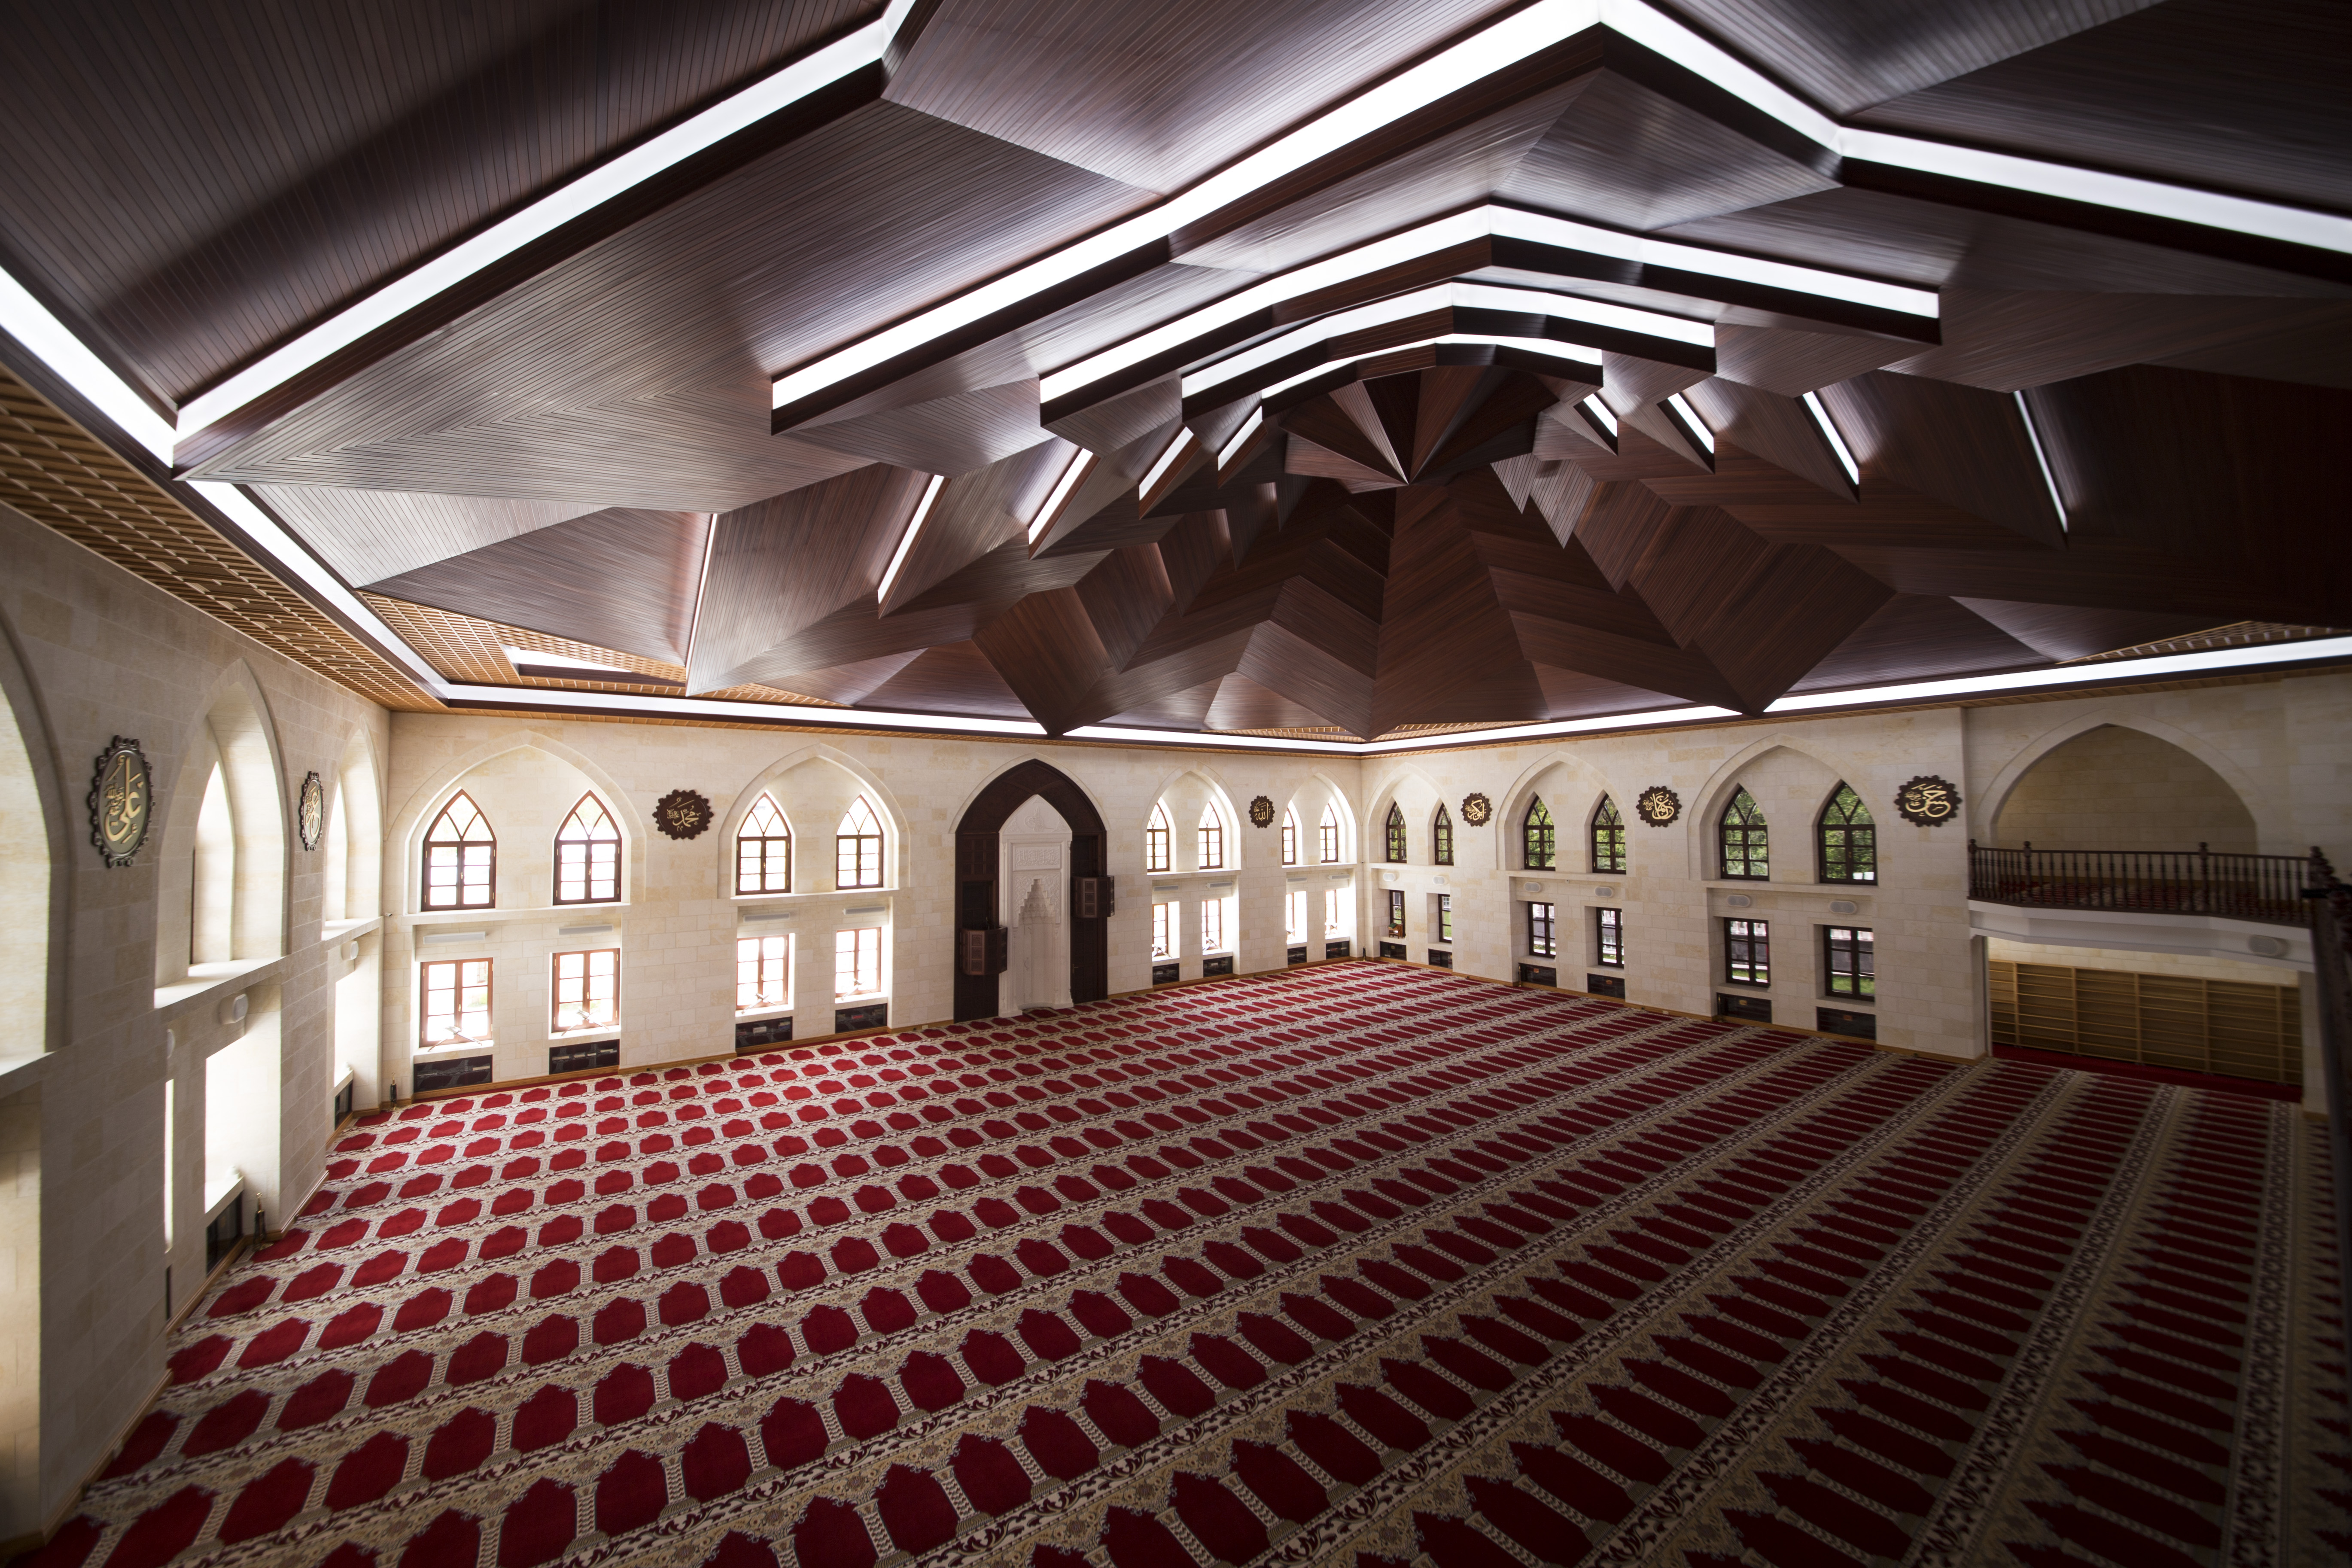
architectural, mosque, star, prayer, religion, ceiling, architecture, function hall, lighting, interior design, daylighting, auditorium, estate, flooring, symmetry, hall, performing arts center, theatre, floor